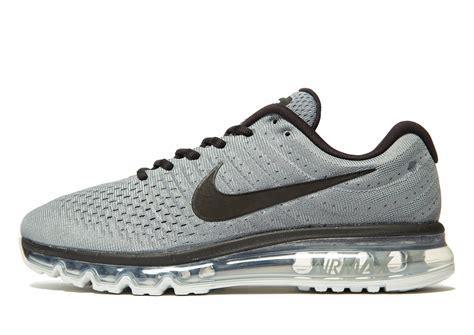
Brand: Nike
Model: Air Max 2017